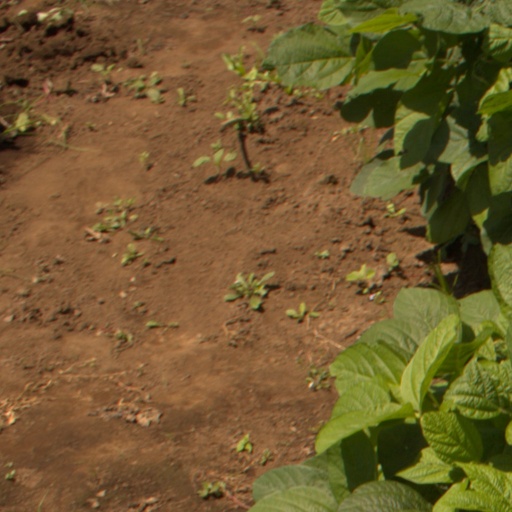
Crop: soybean